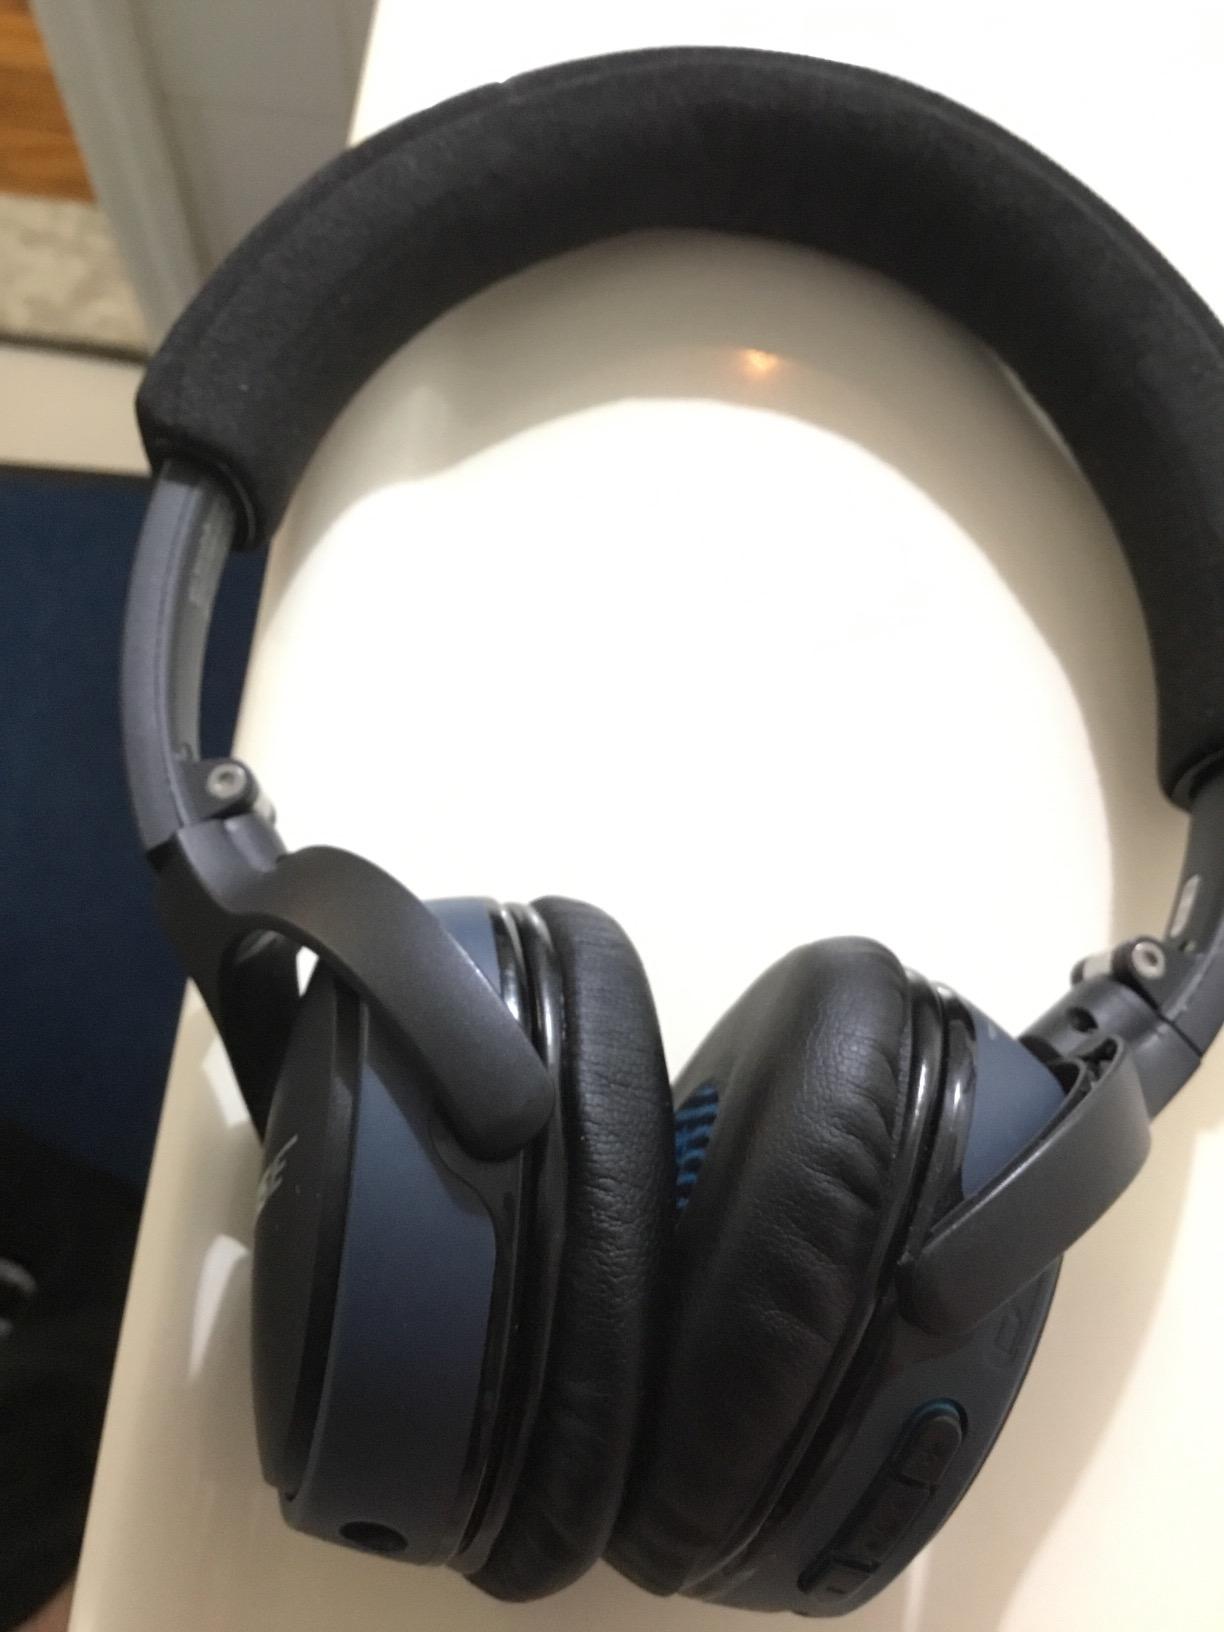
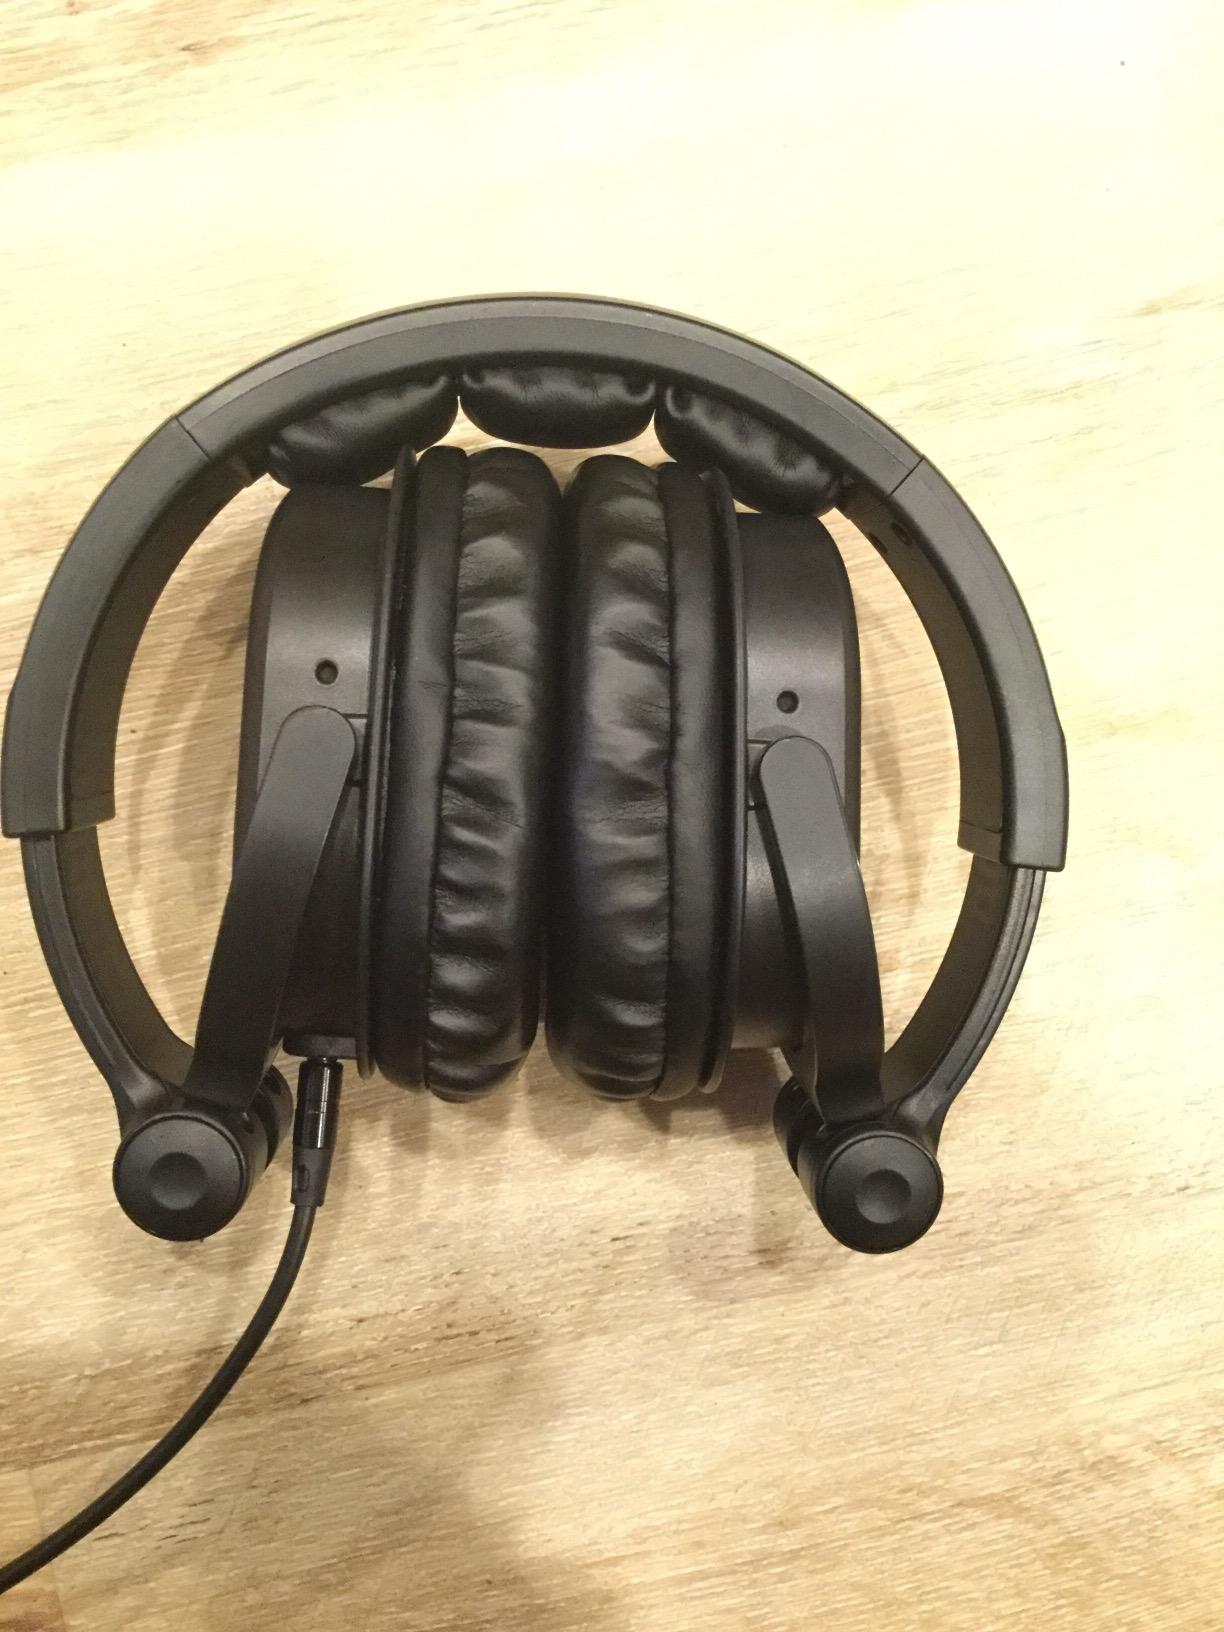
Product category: headphones
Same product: no